Hino Kunimitsu

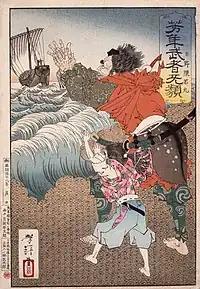
Kunimitsu and the yamabushi Daizenboh calling back the boat. by Tsukioka Yoshitoshi.

During the day, he hid in a field of hemp, where he observed over a hundred mounted men searching for him. Eventually, he came across an old monk, who, after listening to Kumawaka's story, carried him on his back to the harbor. At the harbor, the pair had great difficulty in finding a boat. When one vessel refused to heed the old monk's pleas for passage, the monk began chanting a prayer for the vessel to return. According to the text, a violent wind then appeared, threatening to capsize the boat. Seeing this, the boatmen cried out to the old monk to save them, and rowed back to shore. When they reached the shore, the winds calmed, and Kumawaka and the old monk got on the boat. The mounted pursuers had now caught up with them, and rode out onto shallow water in pursuit. However, the boat crew, ignoring their shouts, raised sails and journeyed safely to Echigo province.